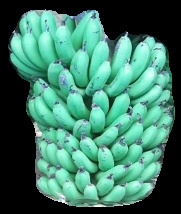
Variety: pachbale
Grade: grade1